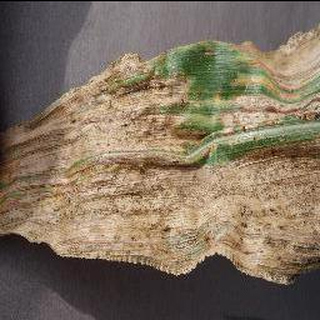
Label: corn_cercospora_leaf_spot